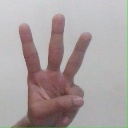
अक्षर: व